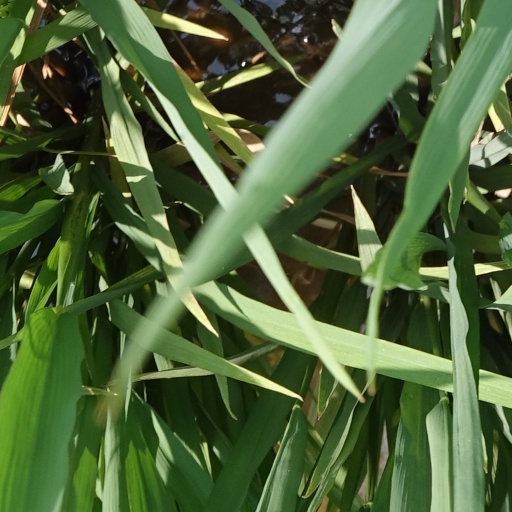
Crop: rice